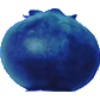
Label: Huckleberry 1